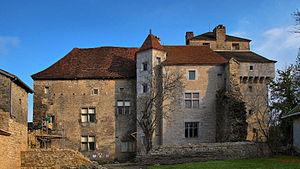
Inscrit aux monuments historiques sous le numéro PA00102281
Cet article liste les châteaux de la Haute-Saône.
La liste des sites classés de la Haute-Saône présente les sites naturels classés du département de la Haute-Saône.
Le château de Vallerois-le-Bois est un château fort situé sur le territoire de la commune française de Vallerois-le-Bois dans le département de la Haute-Saône et la région de Bourgogne-Franche-Comté. Il a été édifié au XIIᵉ siècle puis fortement remanié au cours des siècles suivants ; détruit en partie durant la Révolution, il conserve des éléments architecturaux des XVIᵉ et XVIIᵉ siècles. Propriété privée, il fait, depuis 1992, l’objet d’importants travaux de restauration.